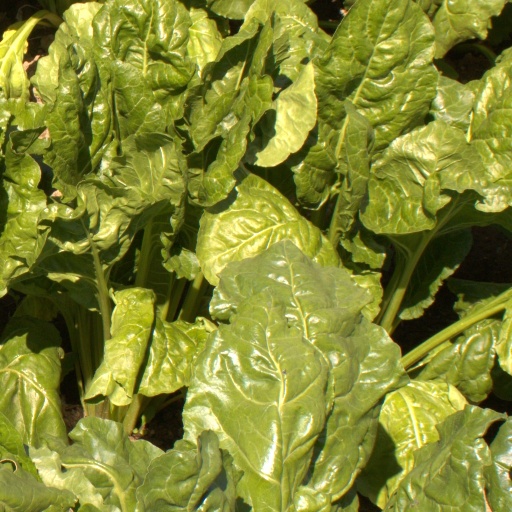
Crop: sugar beet